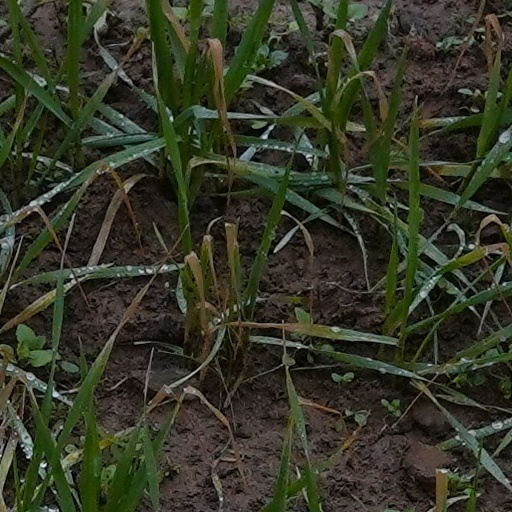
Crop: wheat